Canyon Blaster (Adventuredome)

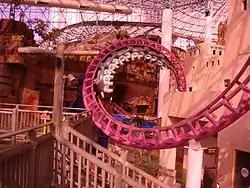
Canyon Blaster train with the current white and green livery passing the second of the two double corkscrews.

Canyon Blaster is an indoor roller coaster at the Adventuredome theme park in Winchester, Nevada. It features back-to-back vertical loops and corkscrews, and ends with a helix inside the mountain that takes up a large portion of the park. It is proclaimed as the world's largest indoor double-loop, double-corkscrew coaster. The roller coaster is a clone of the Arrow Dynamics roller coaster "Rolling X-Train" in the South Korean theme park Everland.